Mai Shanley

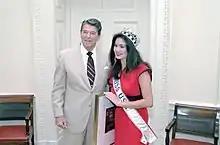
Shanley with President Ronald Reagan on June 28th, 1984

Mai Therese Shanley (born February 17, 1963) is an American model and beauty pageant titleholder who won Miss New Mexico 1983, Miss New Mexico USA 1984 and Miss USA 1984. She is also currently the only & first woman from New Mexico to win the Miss USA pageant.